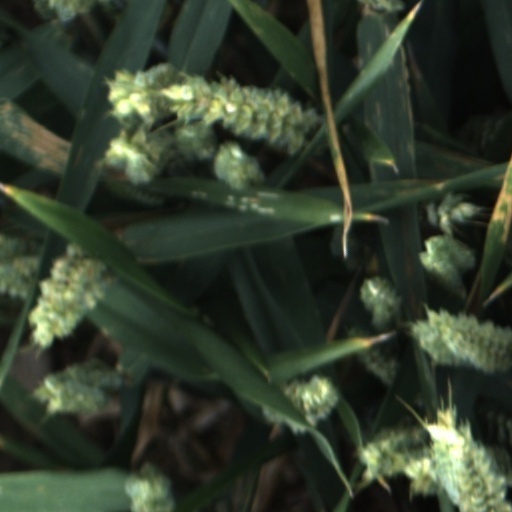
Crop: wheat